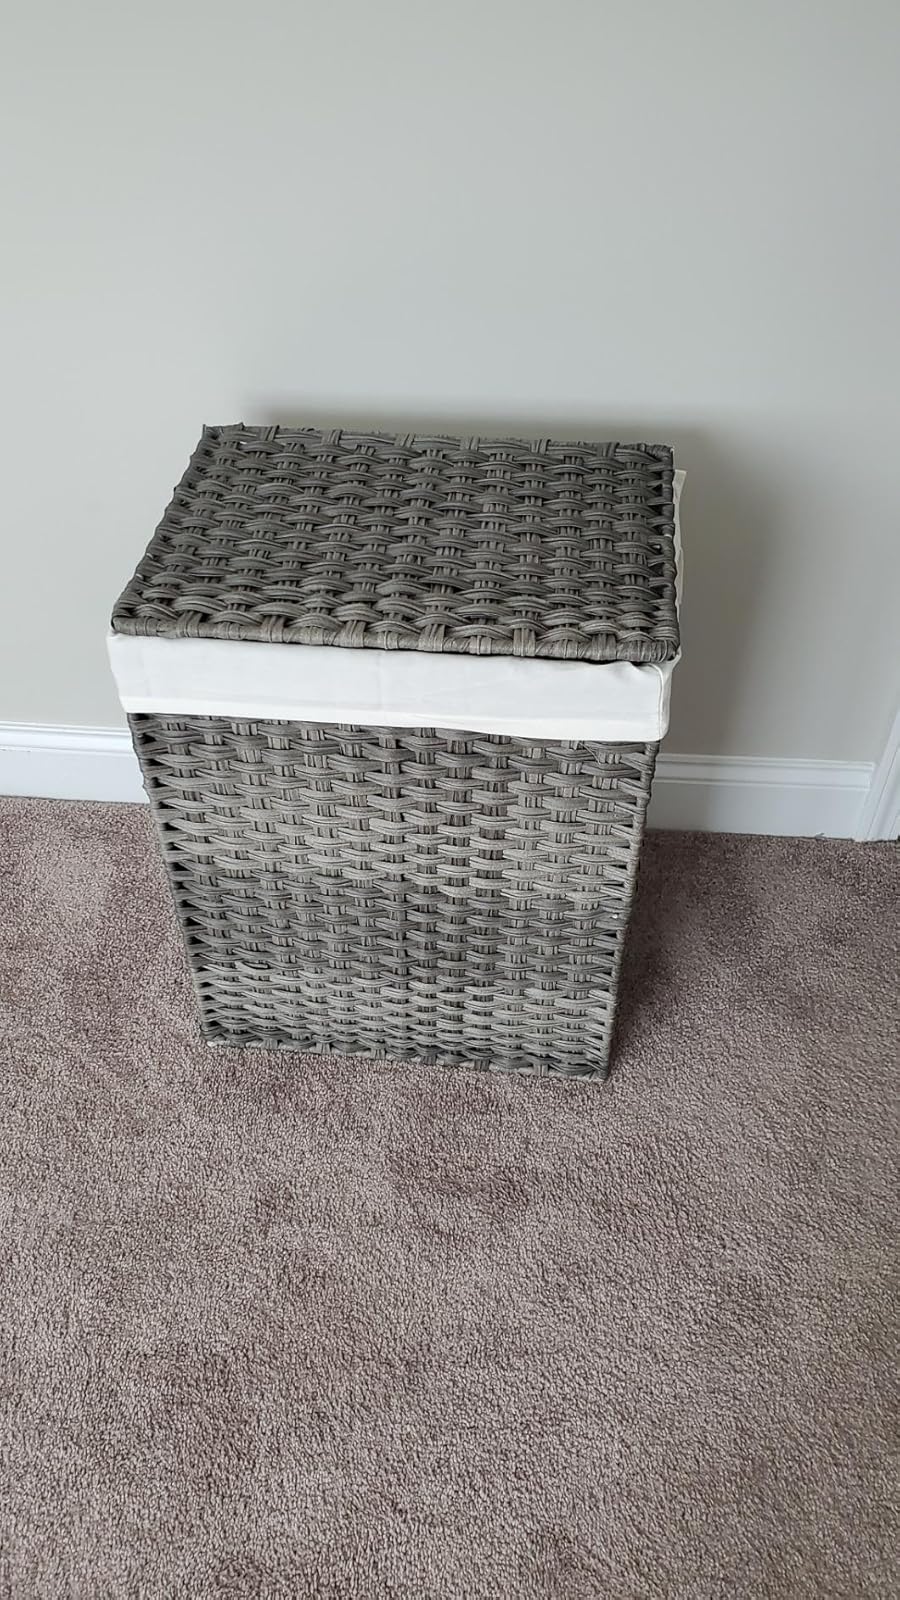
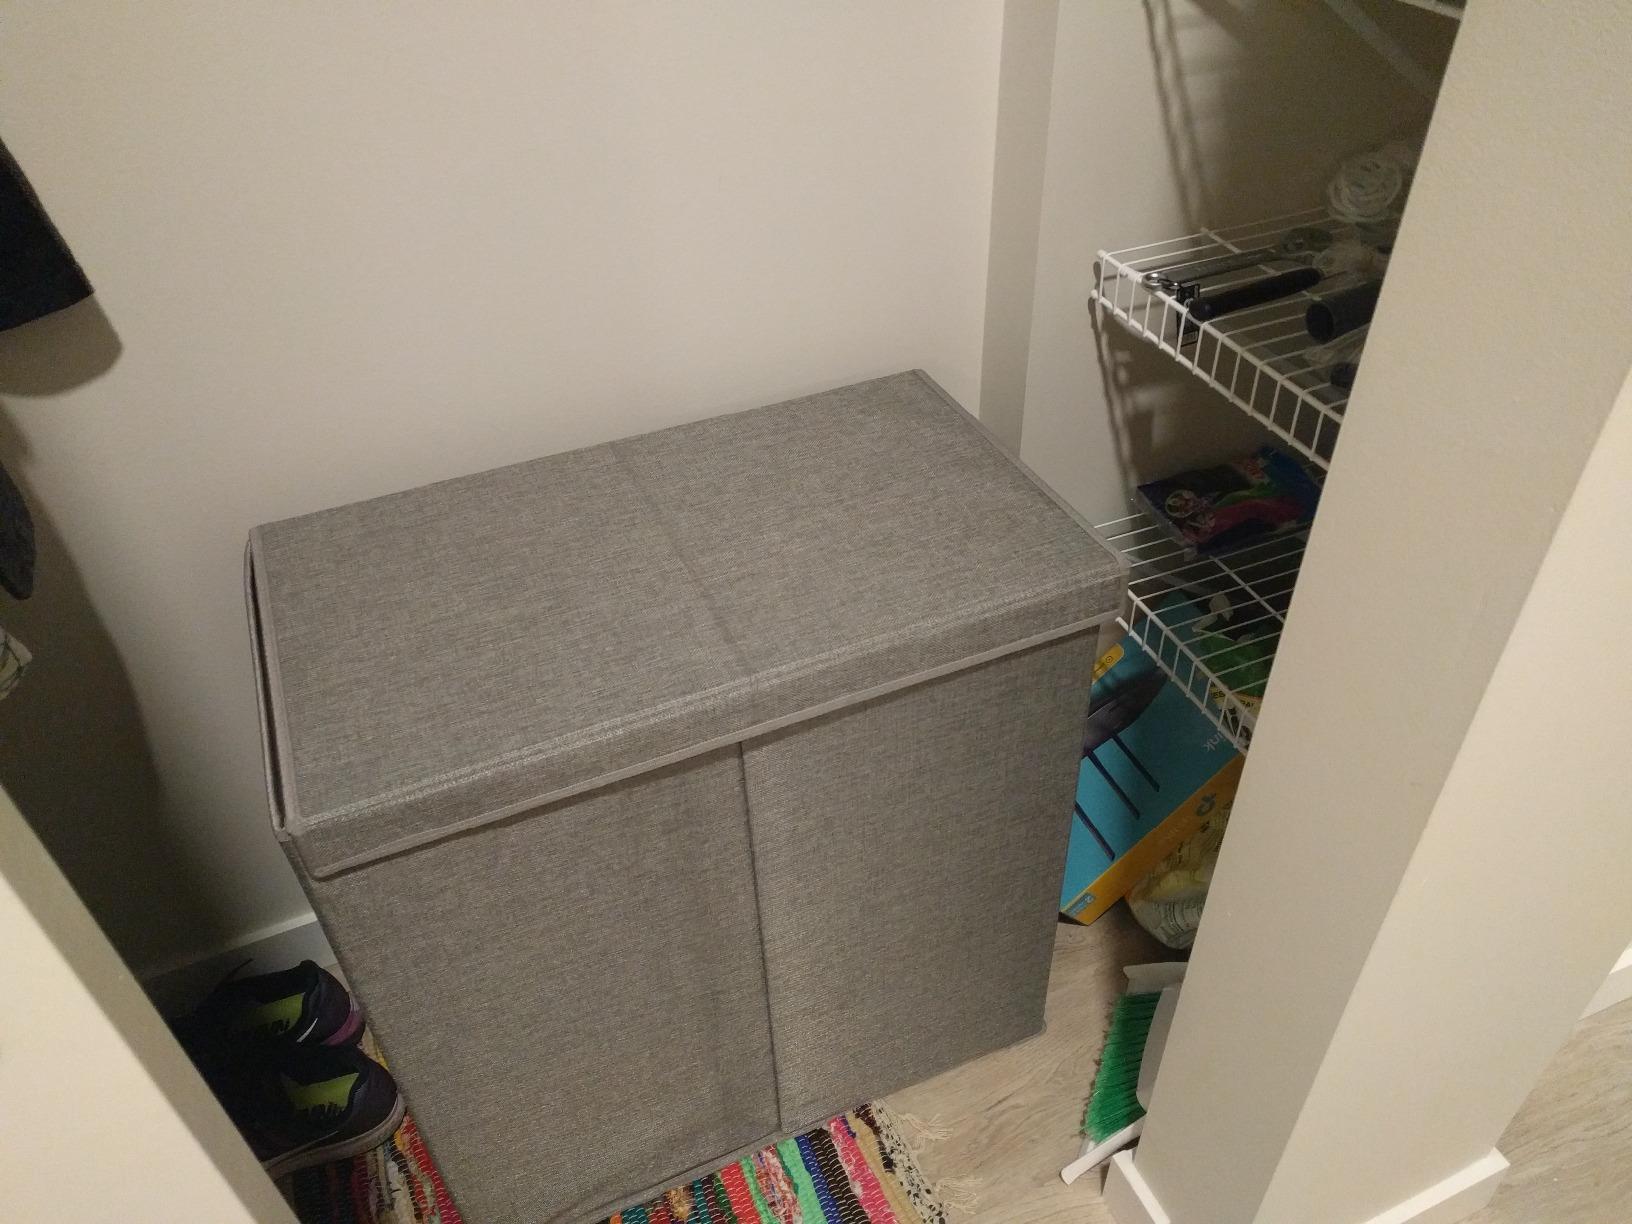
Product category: items_hamper
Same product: no